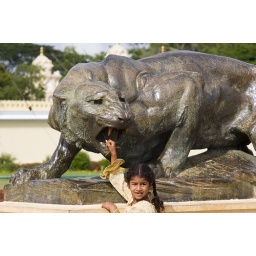
Little Indian girl touching a bronze statue of a growling tiger or lion in the grounds of Mysore Palace